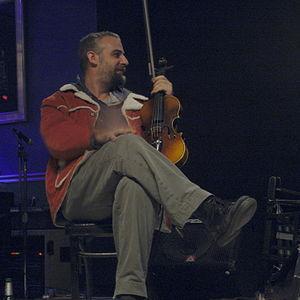
Mat Maneri, né le 4 octobre 1969 à Brooklyn aux États-Unis, est un violoniste, altiste, compositeur et improvisateur de jazz. Il est le fils du saxophoniste Joe Maneri.